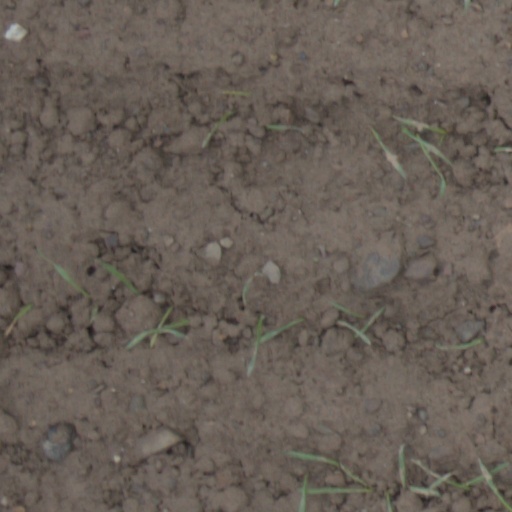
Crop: wheat